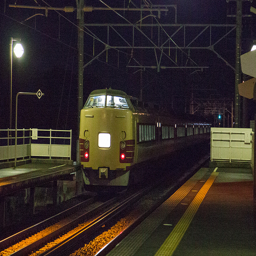
A train is at the station in the dark at night
A sleek commuter train traveling late at night.
Train on the tracks at nighttime with the indoor lights on.
In the nighttime, a yellow train is on the train tracks.
a train on a train track with a dark sky background